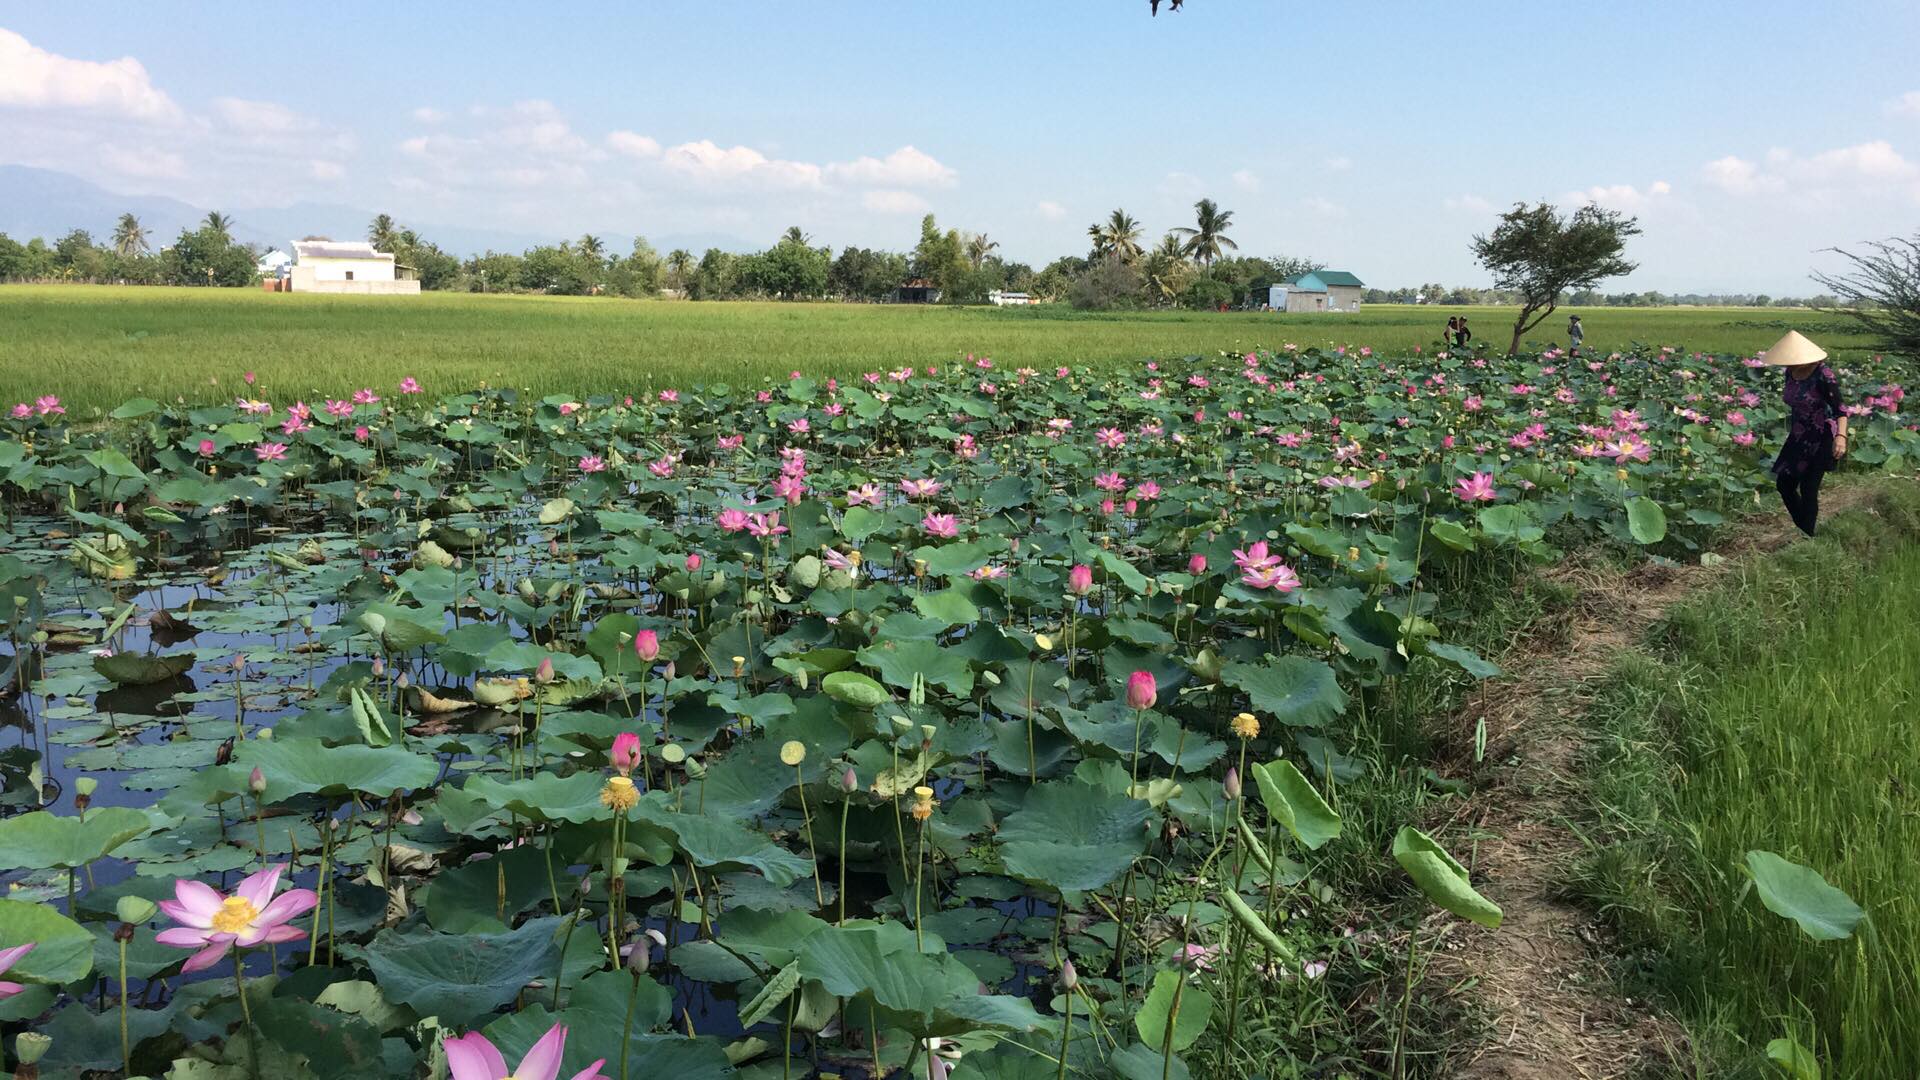
lotus, fields, flower, flowering plant, plant, field, Swamp Rose mallow, crop, farm, aquatic plant, meadow, lotus family, plant community, water lily, plantation, groundcover, cash crop, wildflower, tree mallow, agriculture, annual plant, shrub, sacred lotus, morning glory, impatiens, morning glory family